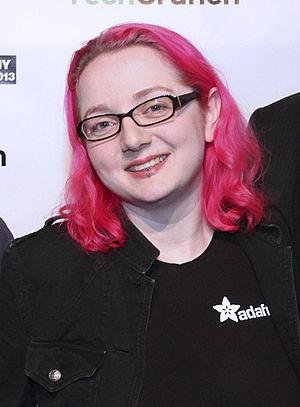
Limor Fried est une ingénieure américaine, créatrice de la société d'électronique amateur Adafruit Industries. Elle est une personne influente au sein de la communauté de l'open-source hardware, ayant participé à la première Open Source Hardware Summit et à la rédaction de la rédaction de l'Open Source Hardware. Elle est aussi connue sous le pseudo de ladyada, un hommage à Ada Lovelace.
La diversité dans le mouvement open source représente l’hétérogénéité des profils des personnes qui font partie du mouvement open source. La faible diversité du mouvement est souvent citée comme un problème. À certains égards, il reflète celui de la disparité de genre dans l’informatique, mais il reste plus accentué. Il en va de même pour la diversité ethnique du mouvement et, dans une moindre mesure, la diversité des personnes appartenant à une minorité sexuelle.